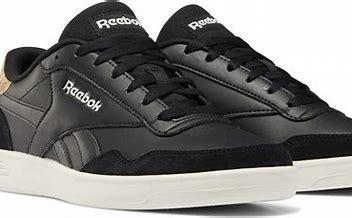
Brand: Reebok
Model: Royal Techque T